Gesture recognition

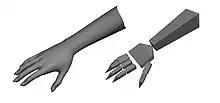
The skeletal version (right) is effectively modeling the hand (left). This has fewer parameters than the volumetric version and it's easier to compute, making it suitable for real-time gesture analysis systems.

Instead of using intensive processing of the 3D models and dealing with a lot of parameters, one can just use a simplified version of joint angle parameters along with segment lengths. This is known as a skeletal representation of the body, where a virtual skeleton of the person is computed and parts of the body are mapped to certain segments. The analysis here is done using the position and orientation of these segments and the relation between each one of them( for example the angle between the joints and the relative position or orientation)